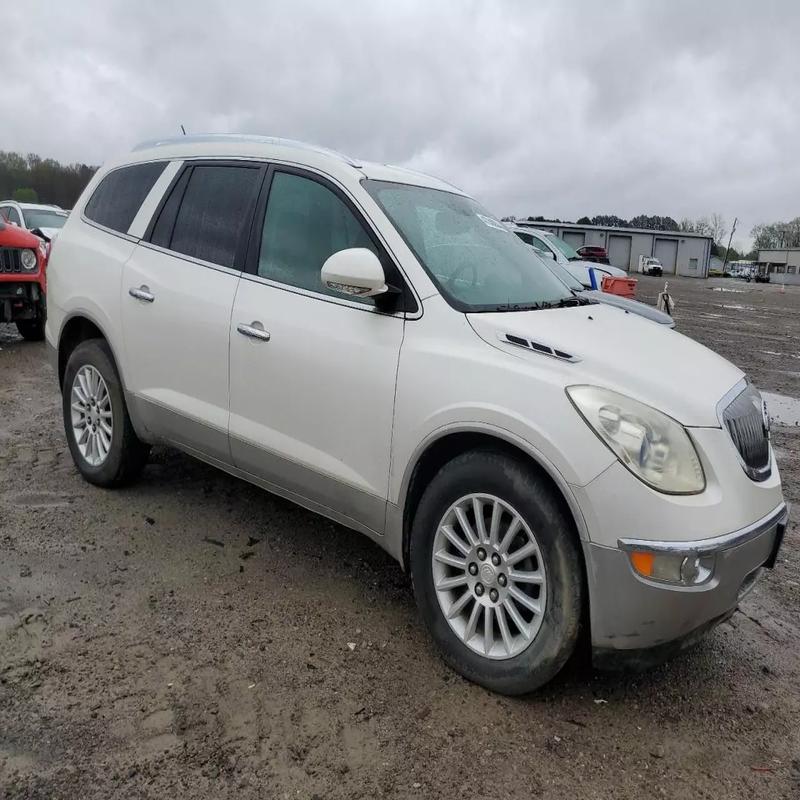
Aucun dommage détecté.
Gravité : aucun